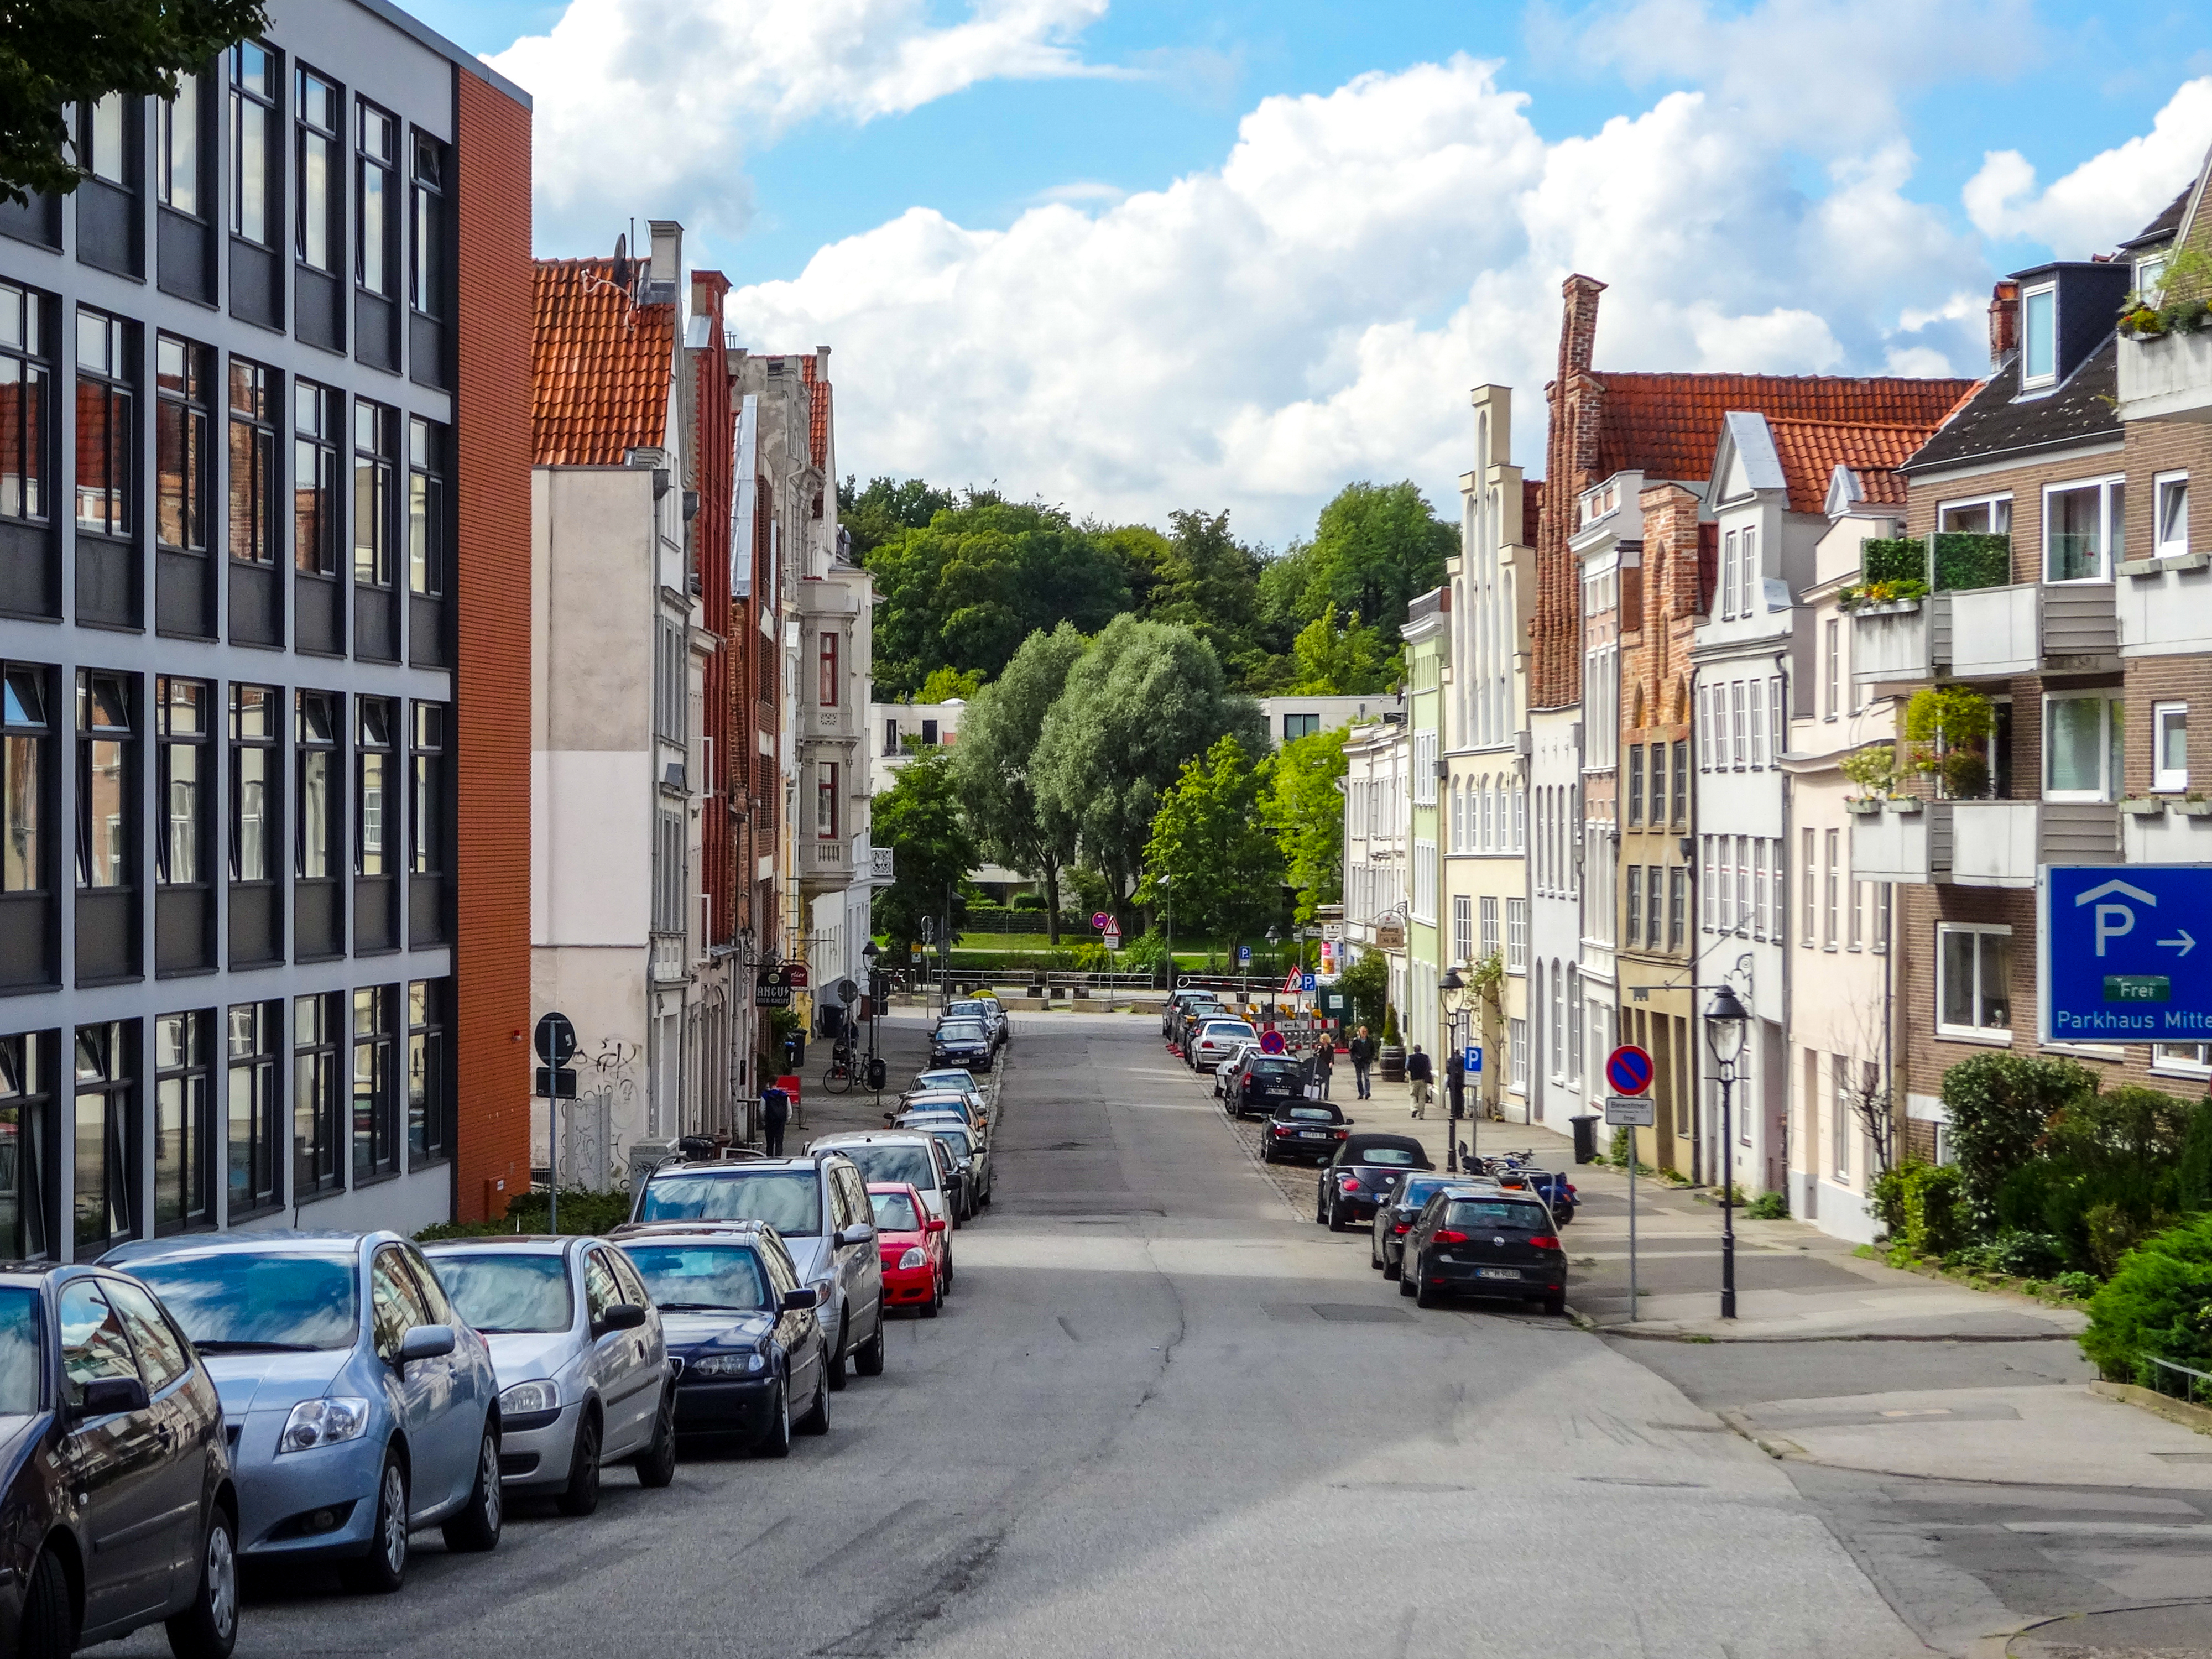
lubeck, luebeck, germany, street, cars, sky, clouds, schleswig holstein, europe, brick, houses, unesco, historical, altstadt, architecture, cityscape, streetscape, trees, car, cloud, building, daytime, wheel, window, vehicle, tire, plant, road surface, infrastructure, tree, house, thoroughfare, urban design, motor vehicle, neighbourhood, road, city, residential area, travel, facade, asphalt, human settlement, parking, mixed use, apartment, lane, family car, cobblestone, downtown, suburb, automotive exterior, sidewalk, luxury vehicle, automotive lighting, traffic, town square, mid size car, tourism, pedestrian, compact car, village, vacation, transport, city car, flooring, condominium